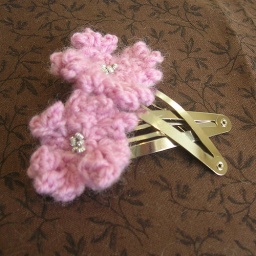
hadn knitted flowers with silver beads sewn in the centre attached to snap clips